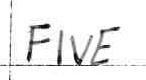
Label: five